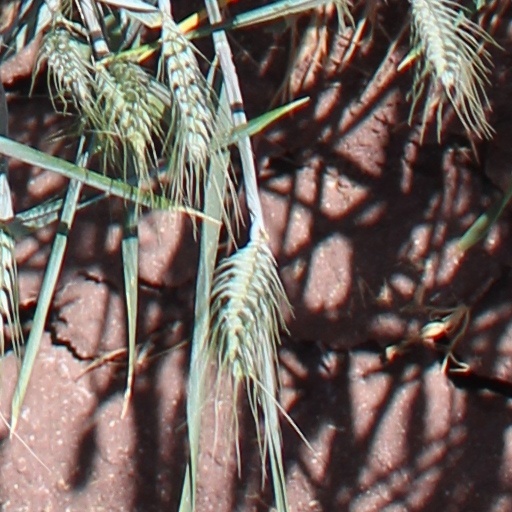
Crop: wheat